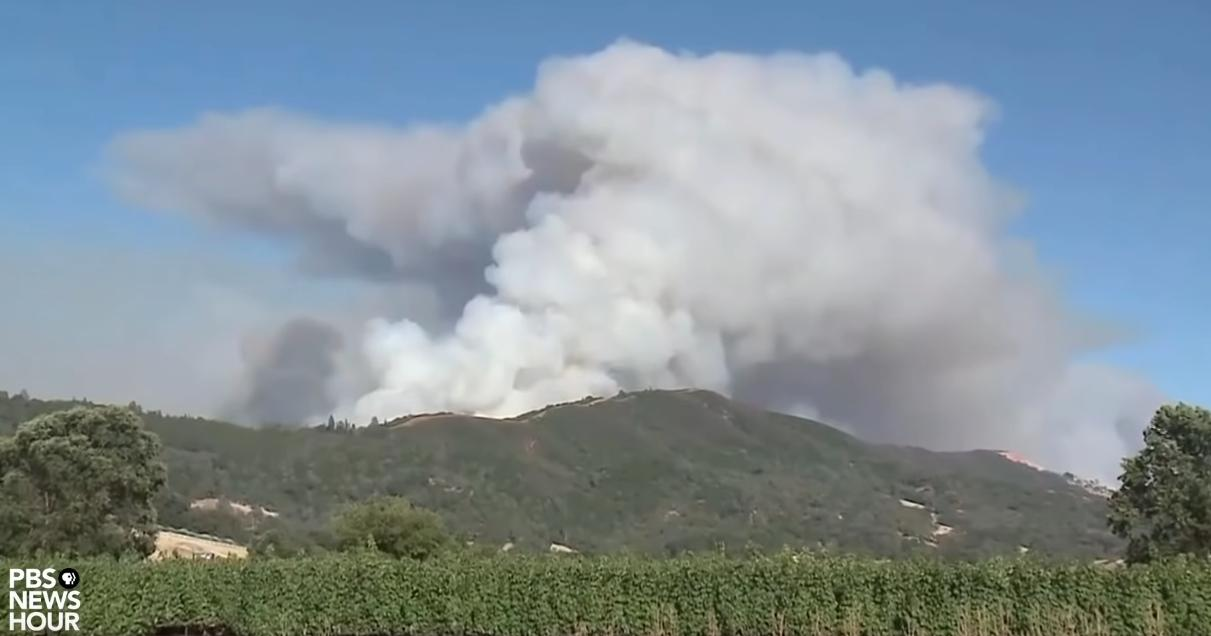
Fire: no
Smoke: yes